Telstar: The Joe Meek Story

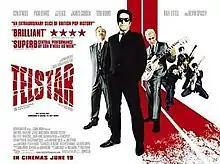
UK cinema poster

Telstar: The Joe Meek Story is a 2008 film adaptation of James Hicks' and Nick Moran's play "Telstar", about record producer Joe Meek, which opened at the New Ambassadors Theatre in London's West End in June 2005. The film is directed by Moran and stars Con O'Neill, who also played Joe Meek in the original play, while Kevin Spacey plays Meek's business partner, Major Wilfred Banks.